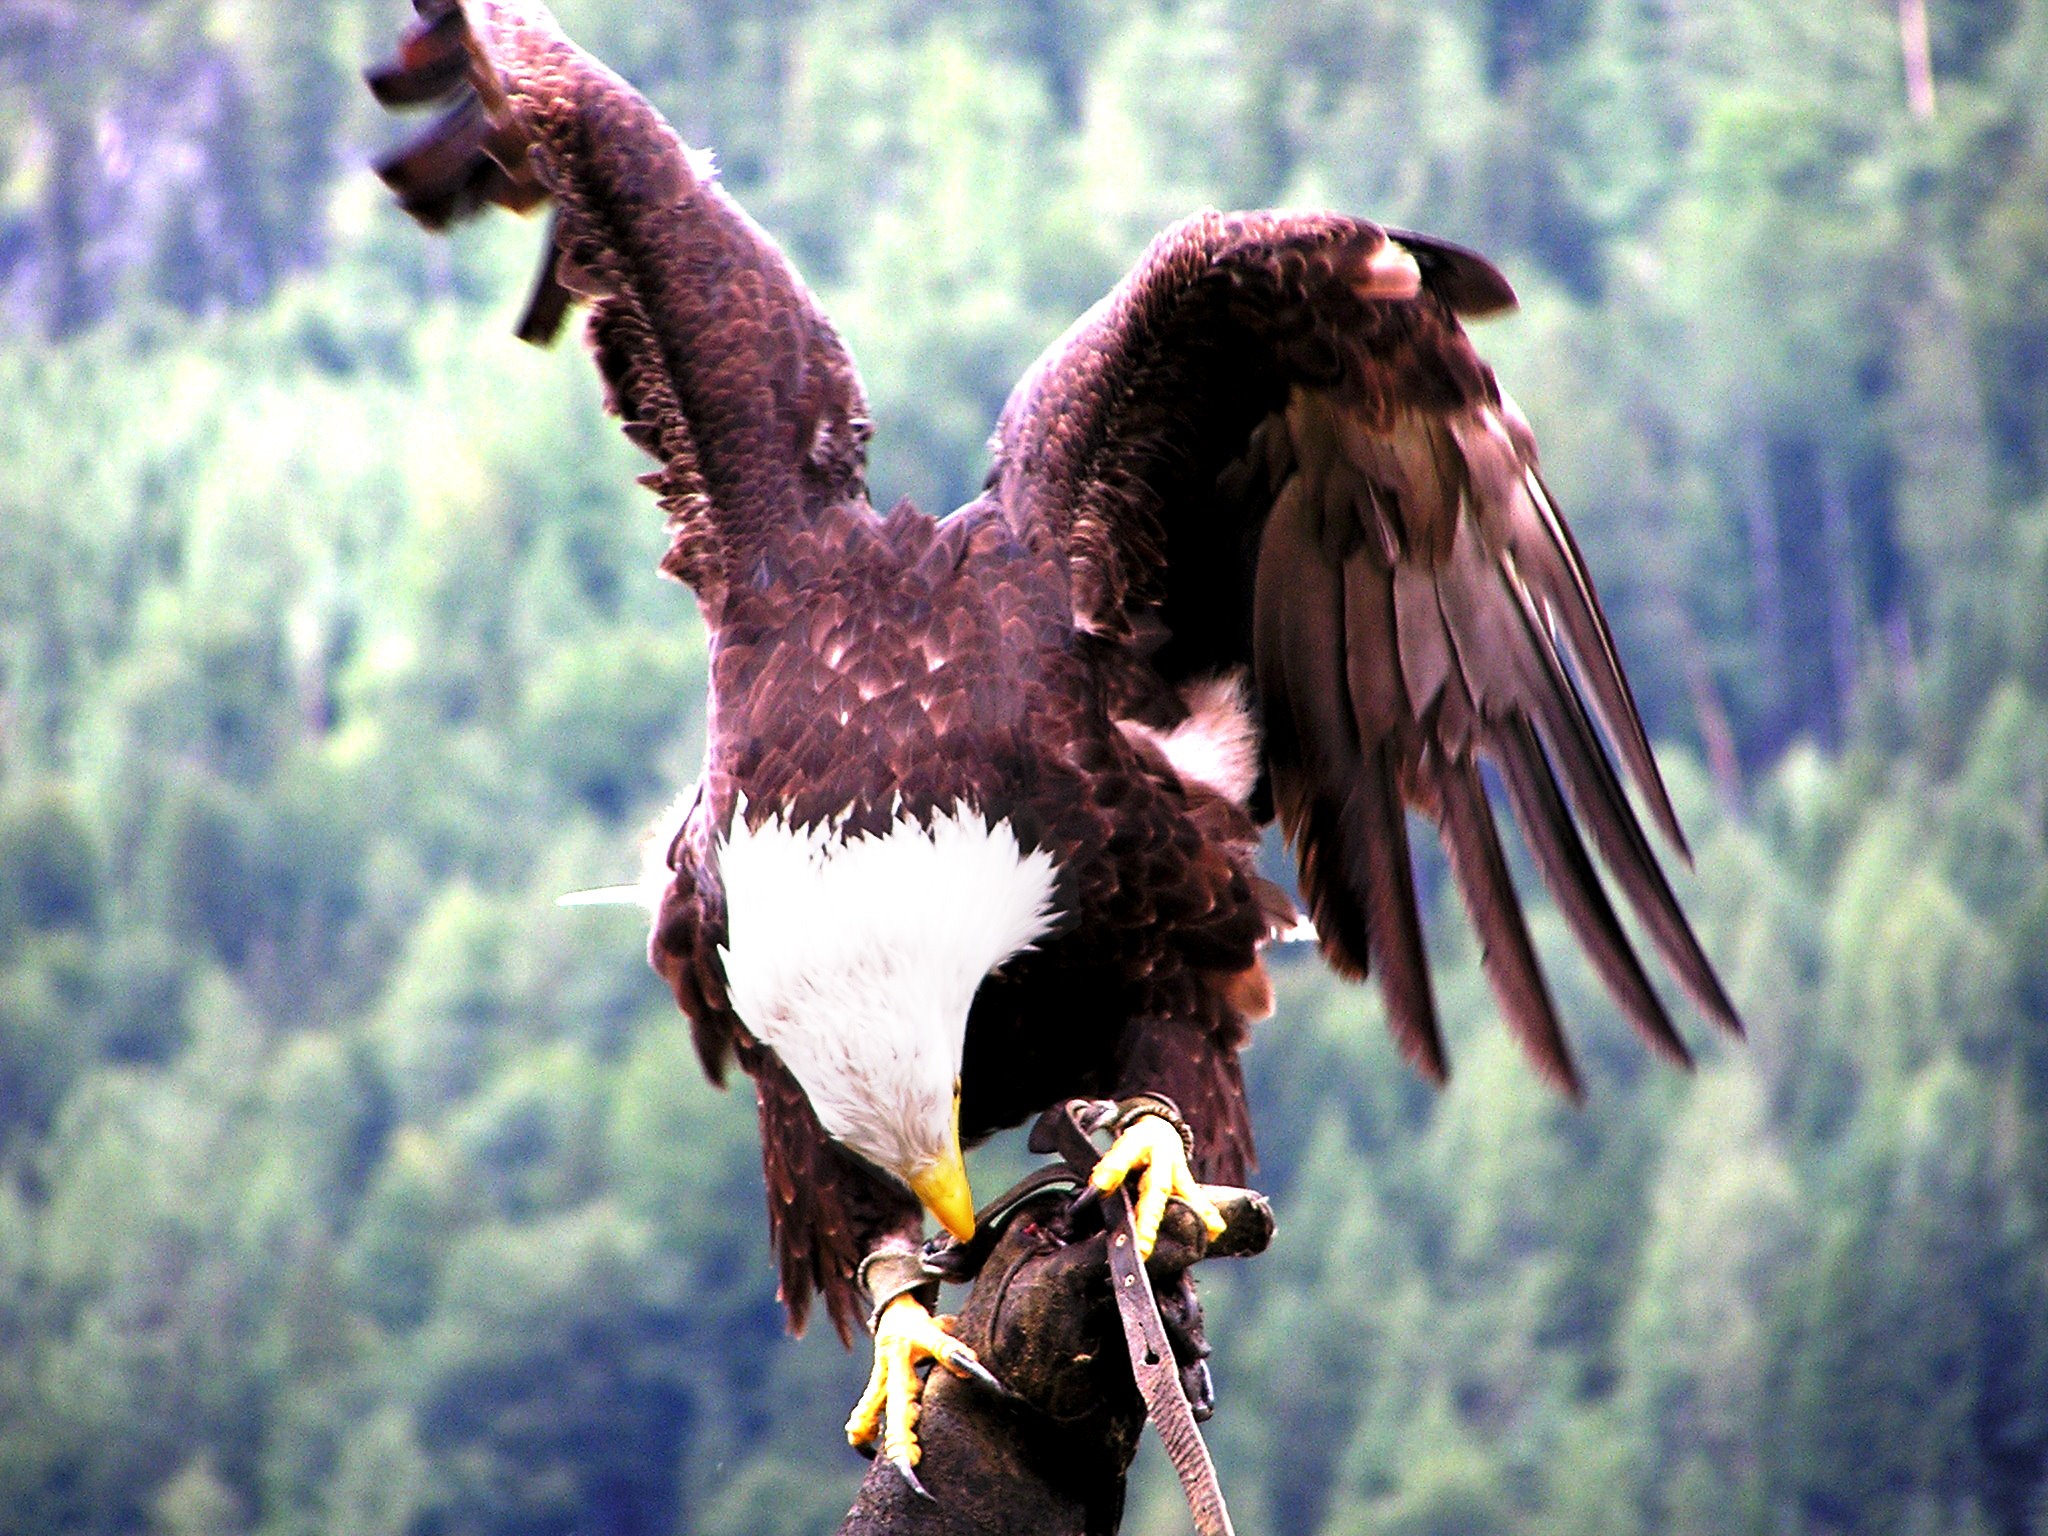
nature, bird, wing, wildlife, beak, eagle, fauna, raptor, bird of prey, feathers, vertebrate, vulture, aquila